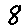
Label: 8